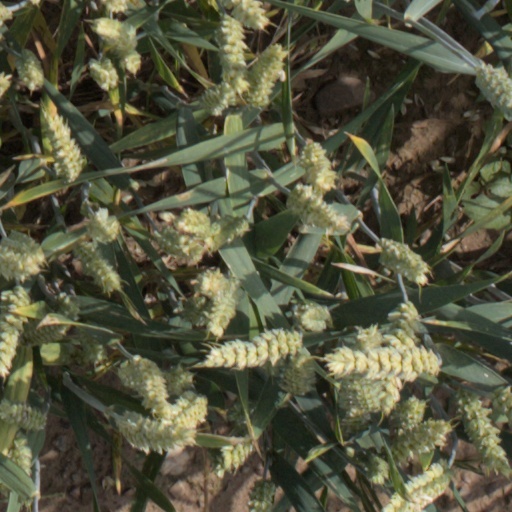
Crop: wheat